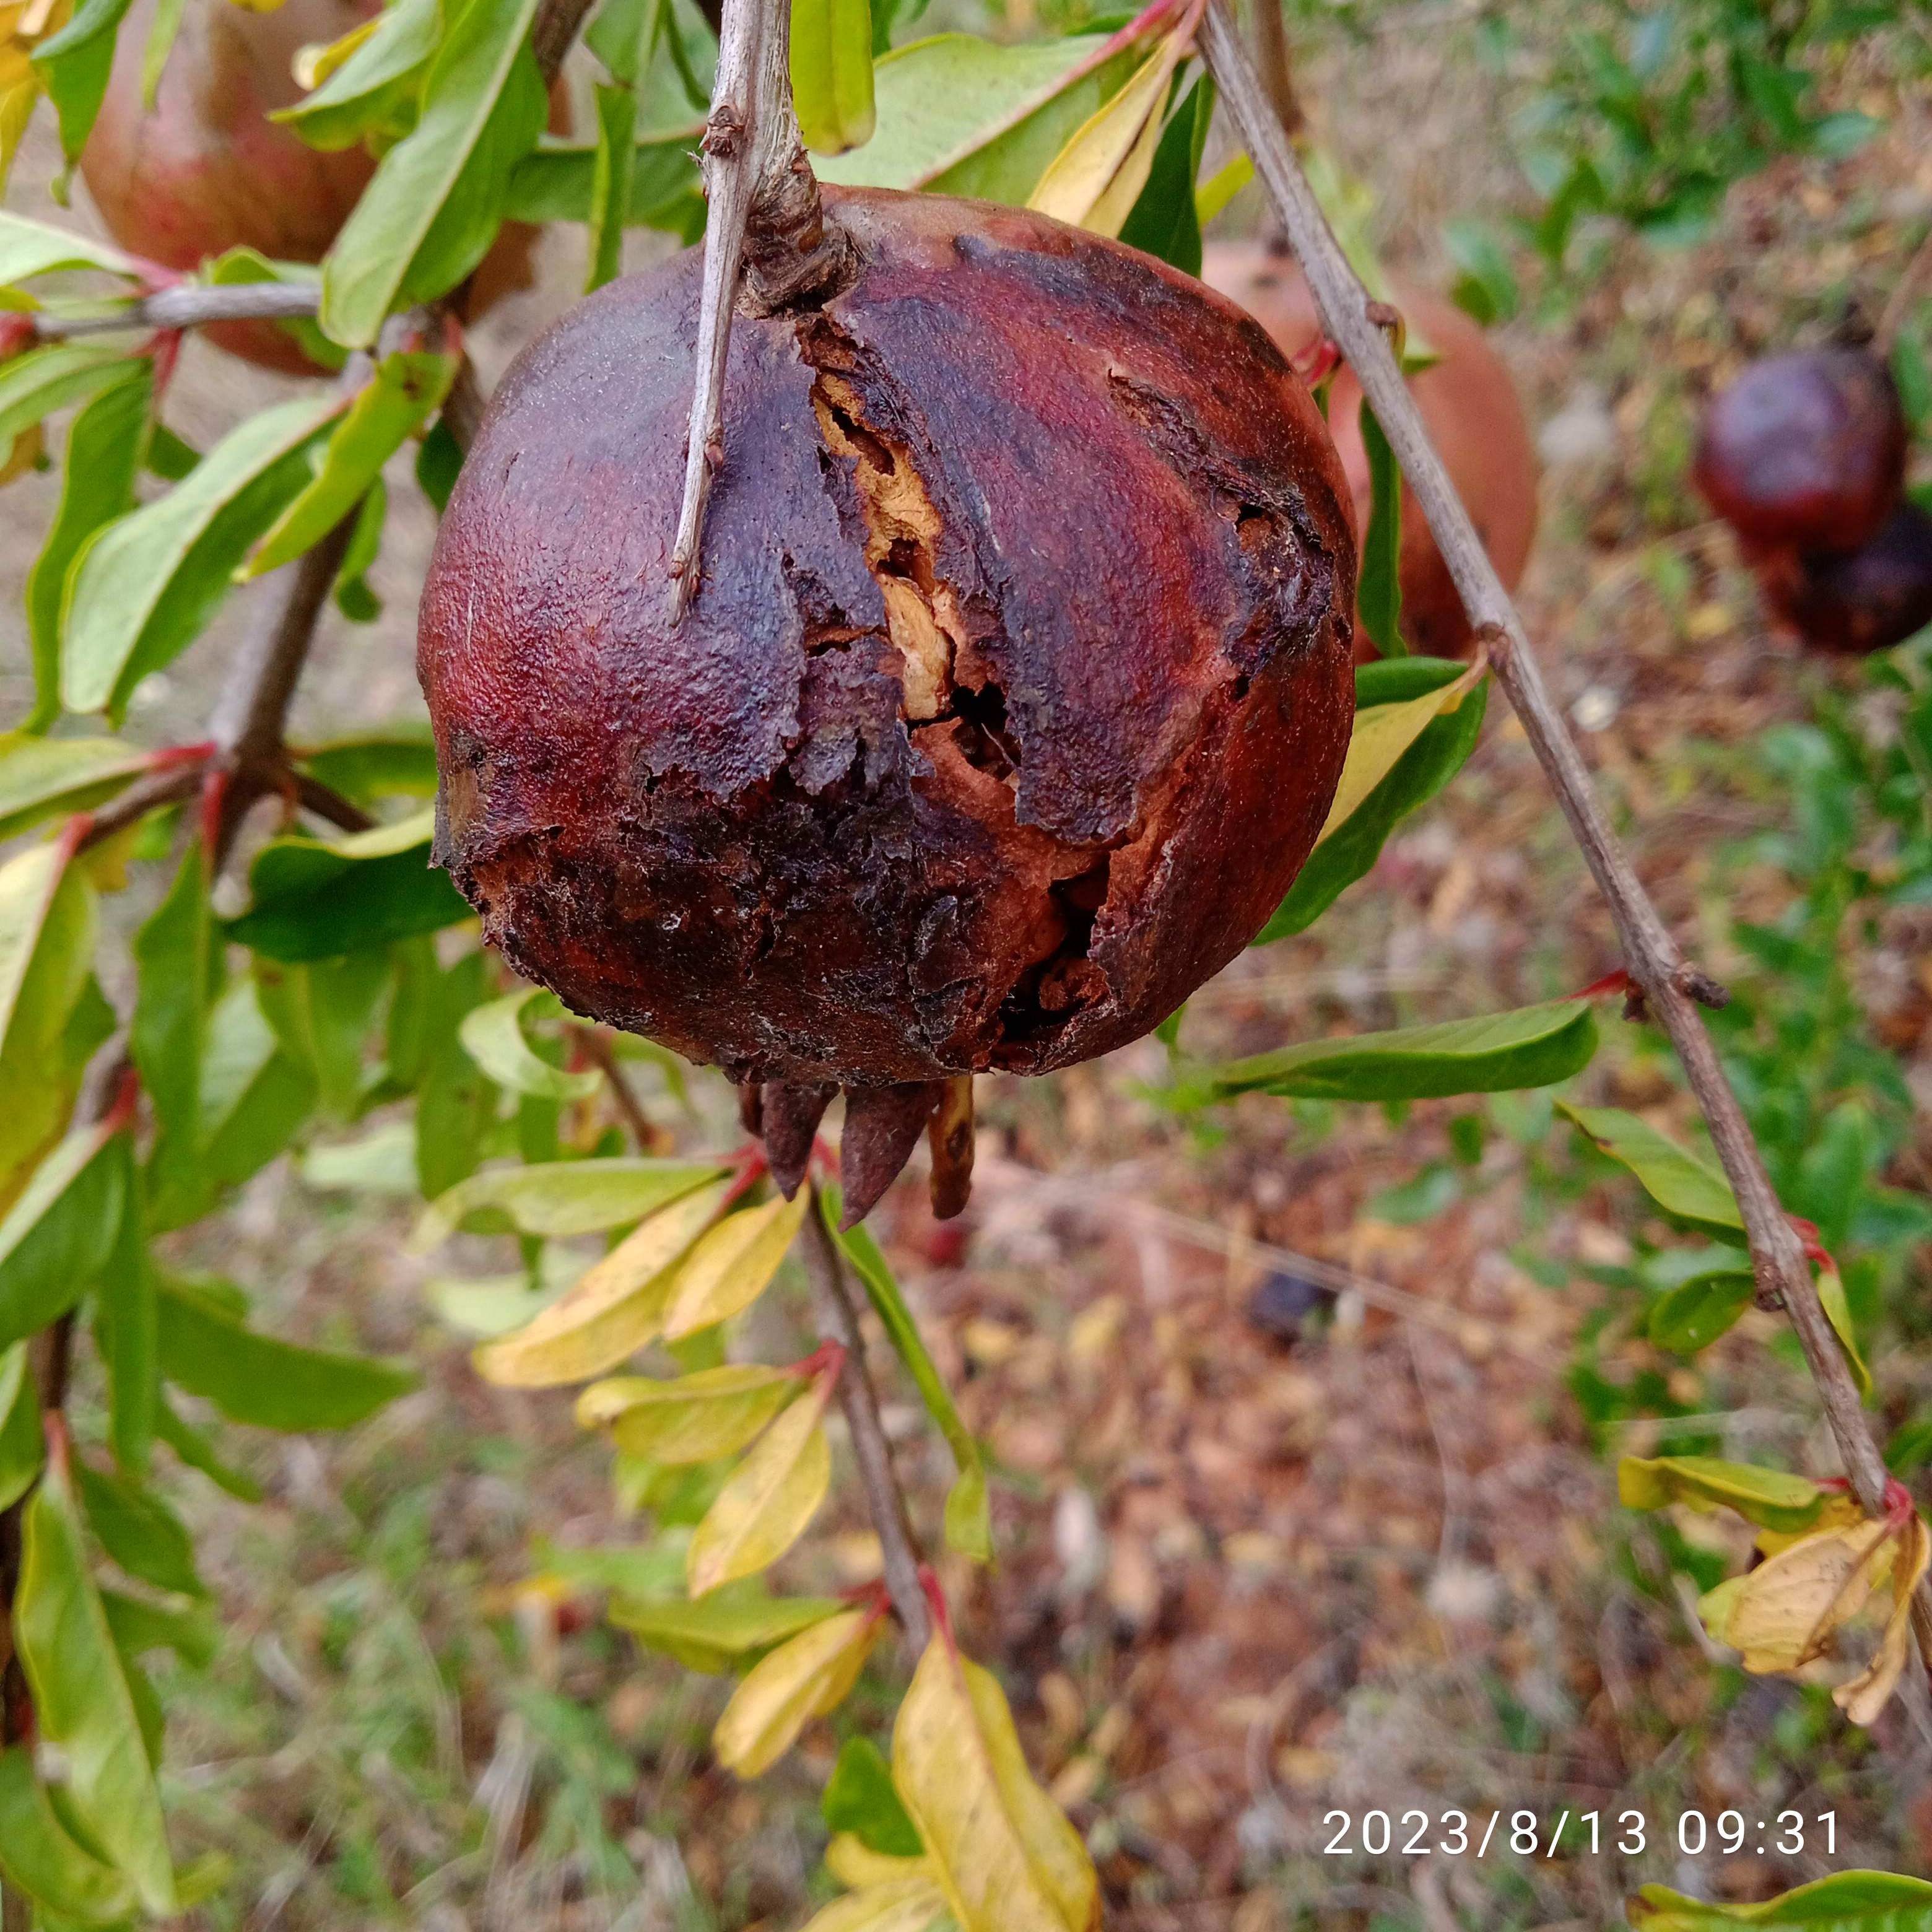
Label: Bacterial_Blight